Qatar Armed Forces

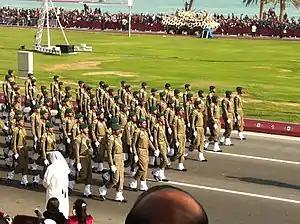
Qatar Armed Forces in National Day celebrations on the Doha Corniche.

Qatari tank battalion fought in the Gulf war in 1991, their AMX-30s took part in the battle of Khafji. Qatari contingent, composed mostly of Pakistani recruits, acquitted itself well during the war.